The Glass Palace

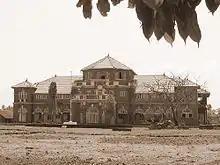
Thibaw Palace, Residence of Burmese King exiled in Ratnagiri by British. "King Thibaw" is one of the few real characters in the novel.

Whilst Rajkumar's quickly evolving career begins to take shape with the help of Saya John, a successful teak merchant (Ma Cho's sometime lover), we are given a glimpse into the awkward beginnings of a new life for King Thebaw and his family as they try to settle into the port town of Ratnagiri, north of Goa. Events conspire to weave Outram House (the name of the residence the British provide to house the family and what remains of their assistants) more firmly into the life of Ratnagiri than had been expected. King Thebaw is revered by the local community, and in time the family come to feel secure and even happy in their new surroundings. The arrival of a new Collector stirs up feelings of resentment towards the colonial regime, but Uma, the Collector's headstrong wife, is able to help bridge the gap by befriending Dolly.